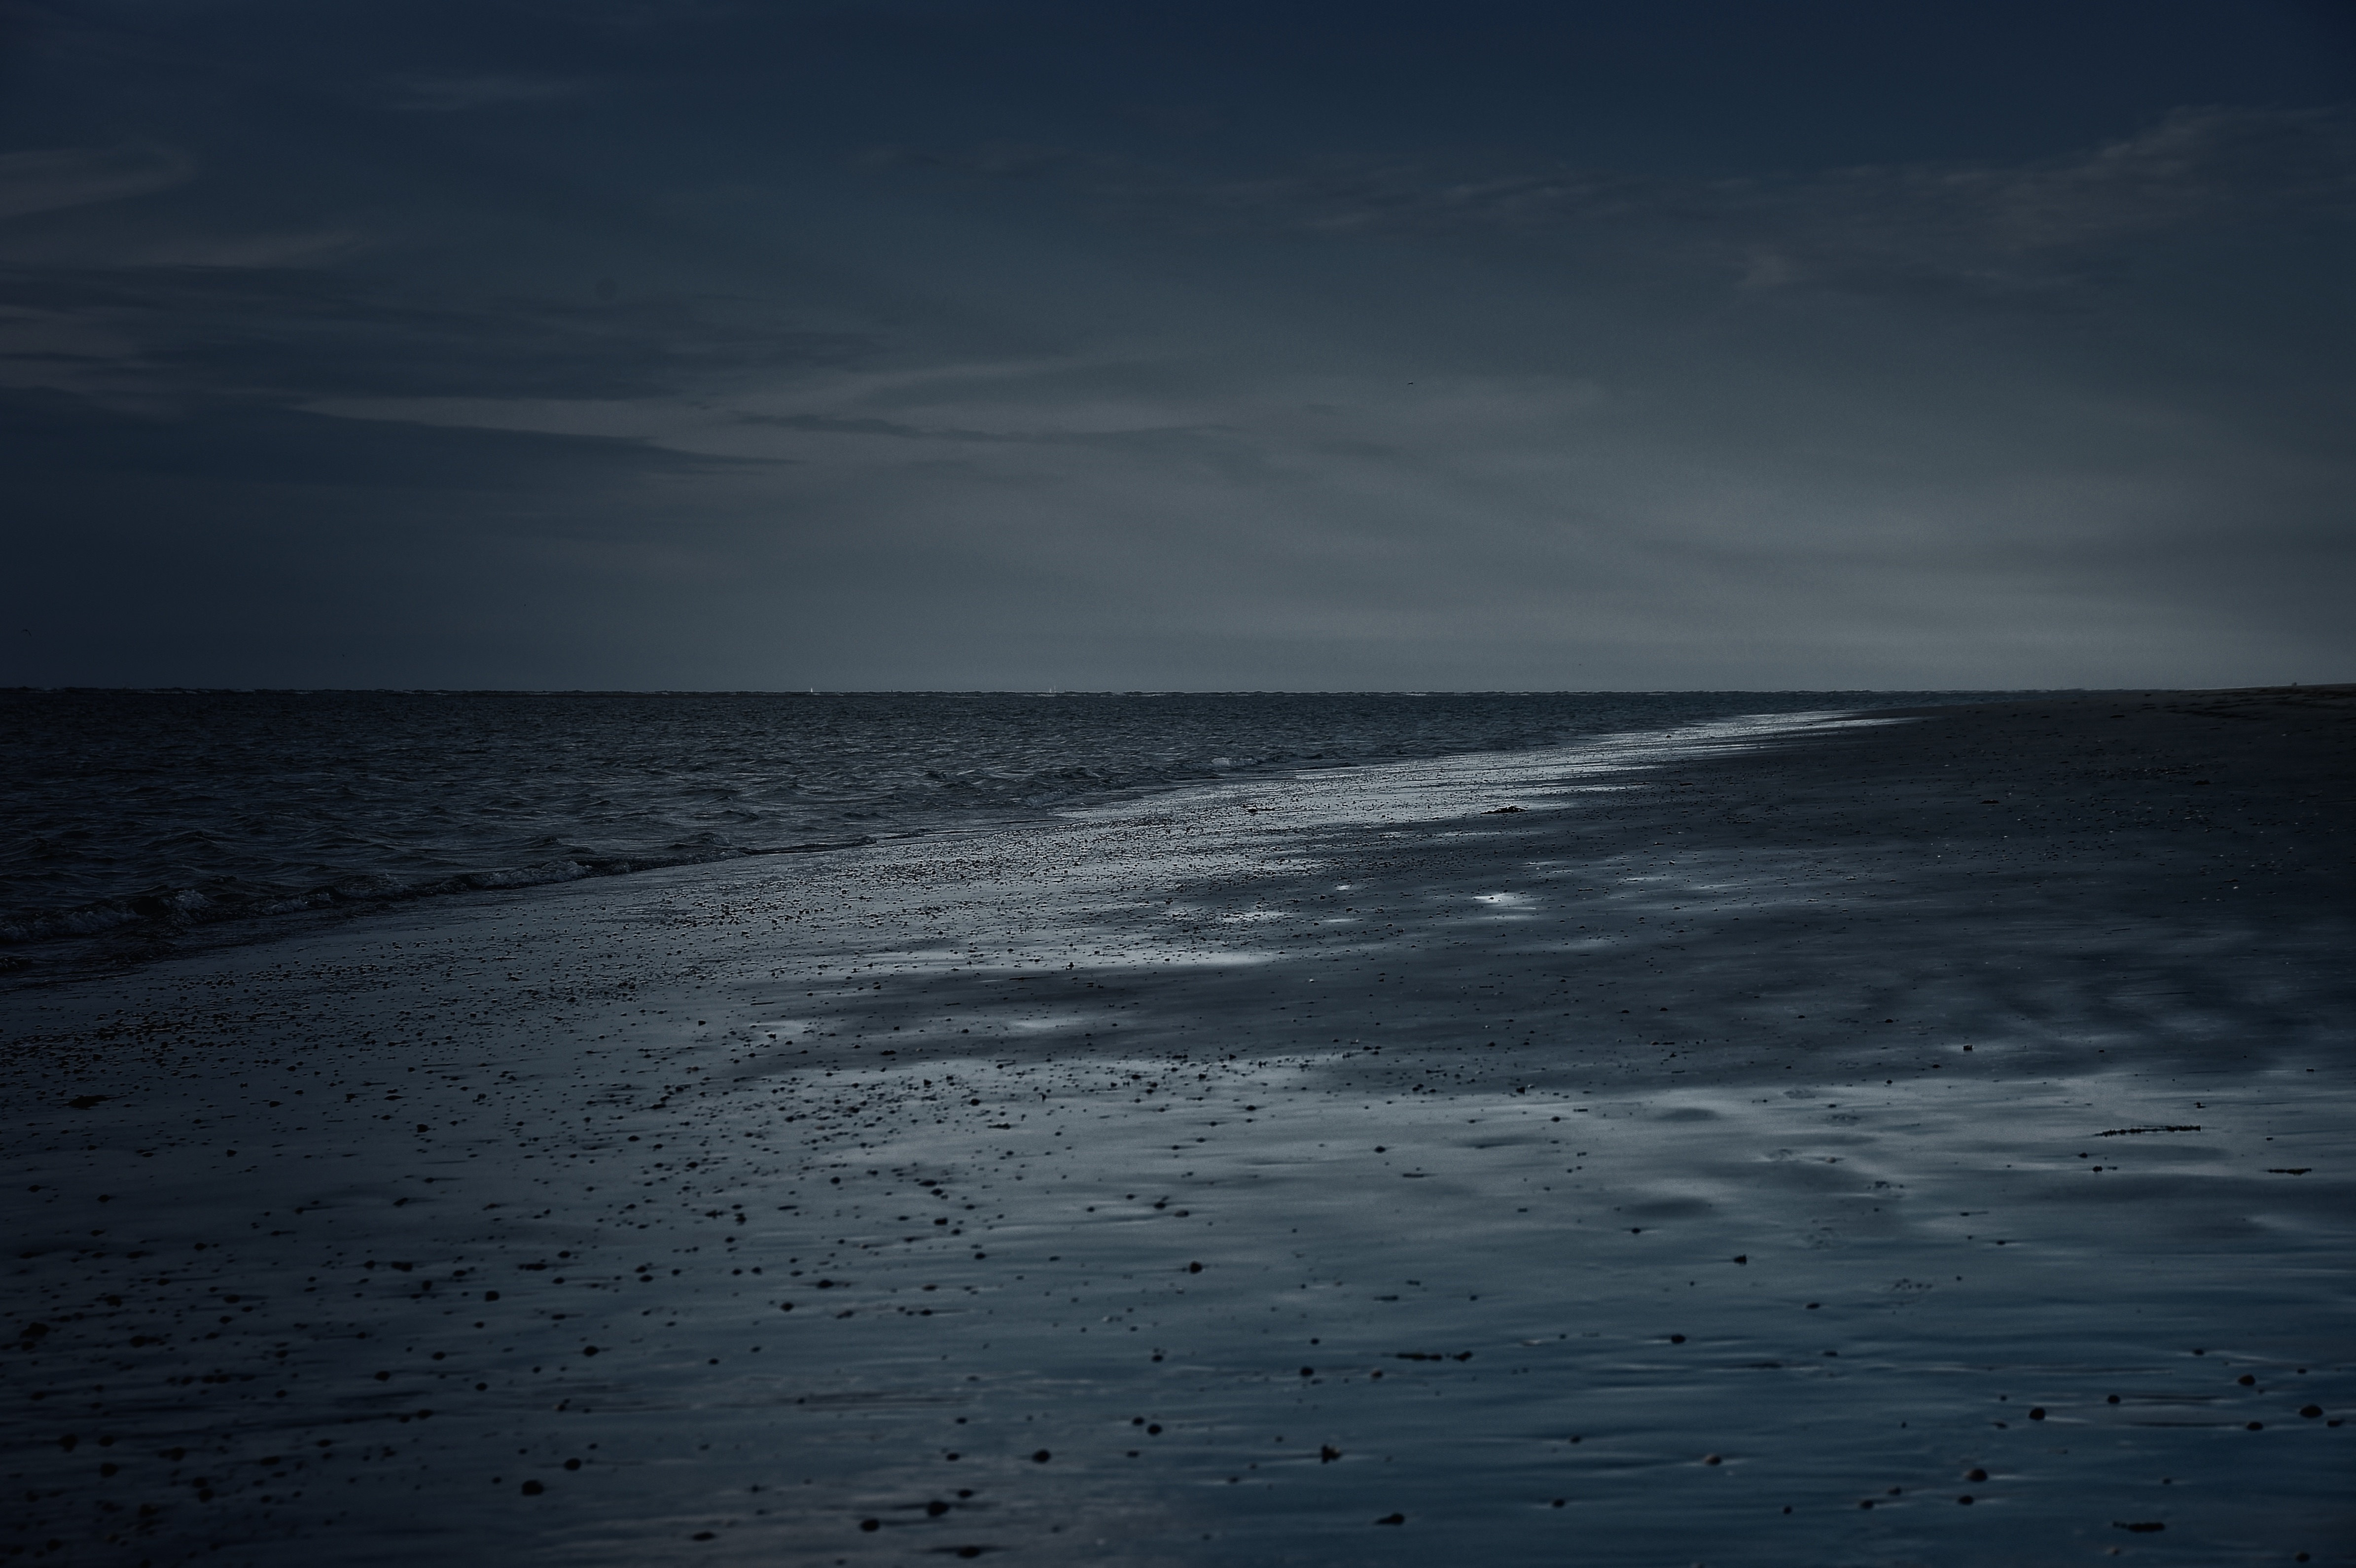
beach, sea, coast, sand, ocean, horizon, light, cloud, sky, sunrise, sunset, sunlight, morning, shore, wave, dawn, atmosphere, dusk, evening, reflection, darkness, moonlight, body of water, wind wave